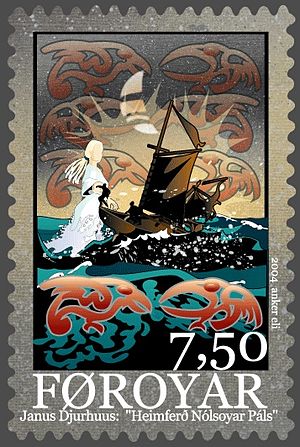
Nólsoyar Páll / Liv / Martyrium
Heimferð Nólsoyar Páls - Nolsø-Pouls hjemrejse. Nationalromantisk digt af J.H.O. Djurhuus på et færøsk frimærke 2004. Kvinden på billedet er gudinden Rán.
Nólsoyar Páll, egentlig Poul Poulsen Nolsøe er Færøernes nationalhelt. Han var sømand, bådebygger, opfinder, bonde og digter.